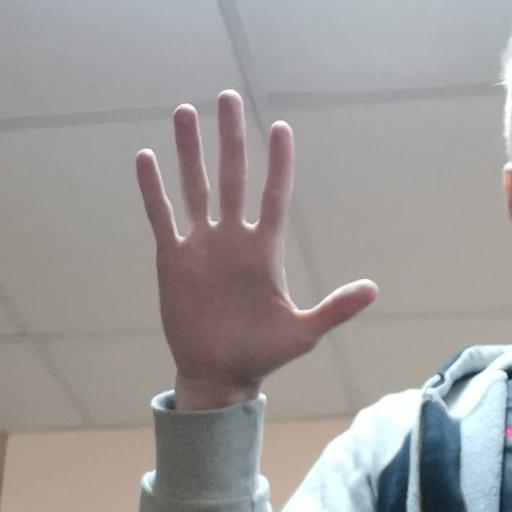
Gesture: palm